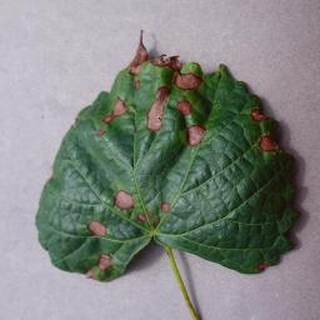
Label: grape_black_rot